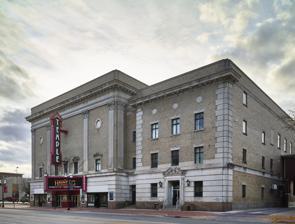
Building: Temple Theatre (Saginaw, Michigan)
Country: United States of America
Year built: 1927
Temple Theatre The Temple Theatre complex in 2019, with the clubhouse at the right Address 201 N. Washington Ave Saginaw, Michigan Operator TempleArts Capacity 1750 Construction Broke ground September 28, 1926 Opened July 28, 1927 ; 97 years ago ( 1927-07-28 ) Reopened November 7, 2003 Architect Osgood & Osgood, Grand Rapids, MI General contractor Henry C. Webber Construction Co., Bay City, MI Website templetheatre .com Temple Theatre U.S. Historic district Contributing property Part of East Saginaw Historic Business District ( ID82002867 ) Designated CP July 9, 1982 The Temple Theatre is a historic theater, located on the banks of the Saginaw River in Saginaw, Michigan . The Temple was built in 1927 for the Elf Khurafeh Shriners , and operated for 50 years by W. S. Butterfield Theatres . The theatre complex also contains the former clubhouse of the Elf Khurafeh Shrine, now in use as event space. The 1,750-seat Temple Theatre, nicknamed the "Showplace of Northeastern Michigan," is the home of multiple Saginaw-based arts organizations, including the Saginaw Bay Symphony Orchestra and the Saginaw Choral Society. The Temple also regularly presents film screenings and national touring shows. History The Temple Theatre was built by the Elf Khurafeh chapter of the Shriners , an appendant body of Freemasonry . The Elf Khurafeh Shrine intended it to be a worthy successor to the Academy of Music, a nearby theatre that burned down in 1917. The Elf Khurafeh Shrine began planning for a building of their own in 1908, and started raising funds in 1912. Their initial plan was for a grand temple, to be shared by multiple Masonic organizations in the area. This proposal was unsuccessful, and the Shrine instead planned a large commercial theatre attached to a 3-story private clubhouse. This dual use, in which the theatre was reserved for ritual use on certain days, was common in other Shrine temples of the era, some of which became Fox Theatres . The complex was designed by Grand Rapids architects Osgood & Osgood, and built at a cost of $650,000, equivalent to $8.96 million in 2023. Osgood & Osgood specialized in Masonic temples, a specialization that enabled the effective dual-purpose nature of the building. Interior of the auditorium from the balcony, taken before a "Weird Al" Yankovic concert in 2023 Construction of the theatre began in September 1926. W. S. Butterfield Theatres took out a 30-year lease on the theatre, to be operated alongside the five others it managed in Saginaw. At its opening, the 2,196-seat Temple Theatre was the largest theatre in the state of Michigan outside Detroit , and the largest in the Butterfield circuit. The interior finishing of the theatre was delegated to Butterfield, which hired the Detroit firm of Tuttle & Clark to provide decorations, emphasizing luxury and refinement. The Temple Theatre opened on July 28, 1927, with a program of three vaudeville acts and two silent films , accompanied by organ and orchestra. Sound films were introduced shortly afterwards with The Rainbow Man in 1929, and the theatre's programming quickly shifted to sound films and occasional touring shows. Detail of the marquee The back wall of the theatre, facing the Saginaw River , served as an advertising space throughout the building's history. A Coca-Cola advertisement was painted in the 1930s, and remained in place for six decades. In line with contemporary trends, the theatre's original vertical "TEMPLE" marquee was replaced with a smaller, triangular marquee in 1960. In 1970, the Temple Theatre Organ Club was formed as an affiliate of the American Theatre Organ Society , to preserve the original Barton organ. Butterfield operated the theatre until 1977, shuttering it amidst rising competition from suburban multiplexes . The final film shown at the Temple under Butterfield was Rocky , on December 10, 1977. The Temple Theatre represented the decline of the company itself, which exited the business in 1984. Following Butterfield's departure, the Shrine leased the theatre to multiple commercial and nonprofit operators, and painted its own logo on the back wall. The Elf Khurafeh Shrine's ownership of the complex ended in 2000, when it was sold to an investment firm. By 2002, the Temple Theatre was in poor condition, with no heat and a leaky roof. The Standard Federal Bank foreclosed on the theatre, whose owners had defaulted on the mortgage. Prominent Saginaw doctor Samuel H. Shaheen bought the theatre in 2002 for $600,000, and committed to investing an additional $750,000 for renovations. Renovation work to the theatre included the removal of water damage and the restoration of original decorative painting, some of which had been painted over. The seating capacity was reduced to 1,750 during the renovation, creating opportunities for VIP seating and additional legroom. The Temple Theatre reopened on November 7, 2003. The Shaheen family were awarded the Governor’s Award for Historic Preservation in 2005, in recognition of the progress made on the theatre. An independent foundation was created to operate the theater in 2010, and additional restoration work was performed on the organ in 2011. The renovation program was complete with a new vertical marquee, inspired by the original, which was installed in 2016. The Temple Theatre Foundation merged with the Saginaw Art Museum in 2021, rebranding as TempleArts. The partnership of the two Saginaw cultural landmarks ensures that both can continue to operate despite the challenges brought on by the COVID-19 pandemic's impact . Features Organ The Temple Theatre is home to its original 3- manual /11-rank theatre organ , built by the Bartola Musical Instrument Company . The organ is a model B-3 "Butterfield Special," serial number 195, one of 12 built to a design specified by W. S. Butterfield Theatres. The "Butterfield Specials" are praised for their versatility, and exemplify the signature tone of the "Golden-Voiced Barton." Despite this versatility, the "Butterfield Specials" are occasionally the subject of strong criticism from organ enthusiasts. The organ is played regularly before performances by members of the Temple Theatre Organ Club. Programming Regular programming at the Temple Theatre includes local performing arts organizations, touring shows, films, summer camps, and community events. The ballroom, located in the former Elf Khurafeh Shriners clubhouse, is available for rental for private events and weddings. The Saginaw Silver Screen series shows classic and contemporary films for all ages, with an organ performance before each screening. The Temple Theatre is home to multiple affiliated performing arts organizations, including the Saginaw Bay Symphony Orchestra and the Saginaw Choral Society. 2024 Notable Performances February 29, 2024 - Hannah Berne r: I'm on Tour March 16, 2024 - Joe Gatto 's Night of Comedy April 11, 2024 - An Evening with Itzhak Perlman April 29, 2024 - Whose Live Anyway August 16, 2024 - Buddy Guy : Damn Right Farewell Tour October 2, 2024 - An Evening with Yo-Yo Ma : Reflections in Words and Music October 4, 2024 - Steve Martin & Martin Short : Dukes of Funnytown October 6, 2024 - John Crist 's Jokes for Humans October 9, 2024 - Charlie Berens : Good Old Fashioned Tour October 12, 2024 - Get the Led Out: A Tribute to the Mighty Zep November 2, 2024 - Rob Schneider : Rescue Husband November 22, 2024- Classical Arts Entertainment Presents: The Nutcracker December 1, 2024 - Blippi! Join the Band Tour 2023 Notable Performances January 29, 2023 - Jason Isbell & the 400 Unit wsg Peter One February 6, 2023 - "Weird Al" Yankovic : The Unfortunate Return of the Ridiculously Self-Indulgent, Ill-Advised Vanity Tour February 17, 2023 - John Crist : Emotional Support Tour June 23, 2023 - Tim Allen July 27, 2023 - Cheap Trick August 9, 2023 - Ted Nugent September 21, 2023 - Bored Teachers Comedy Tour September 22, 2023 - The Guess Who September 30, 2023 - Kevin James : The Irregardless Tour November 9, 2023 - Lewis Black : Off the Rails Tour November 25, 2023 - Chris Isaak : It's Almost Christmas Tour November 26, 2023 - Classical Arts Entertainment presents: Snow White & the Seven Dwarfs December 28, 2023 - Greensky Bluegrass References